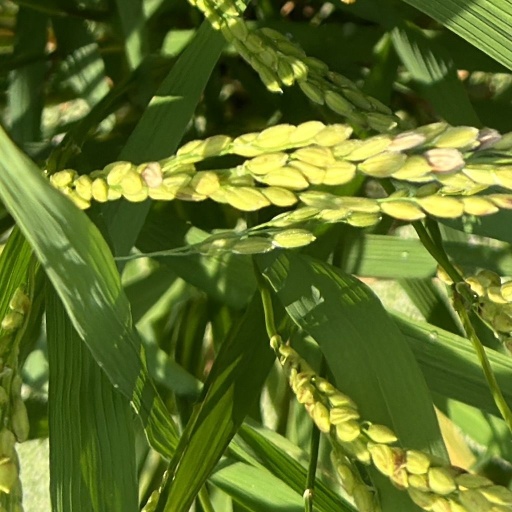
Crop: rice